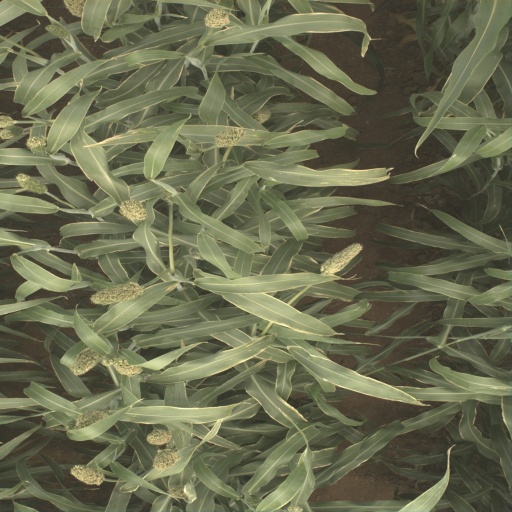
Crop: sorghum